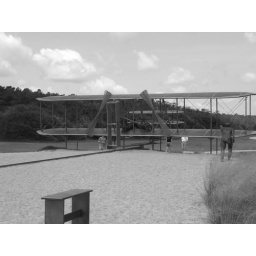
people kept walking RIGHT IN FRONT of the plane, and then standing there in the middle of my picture :(